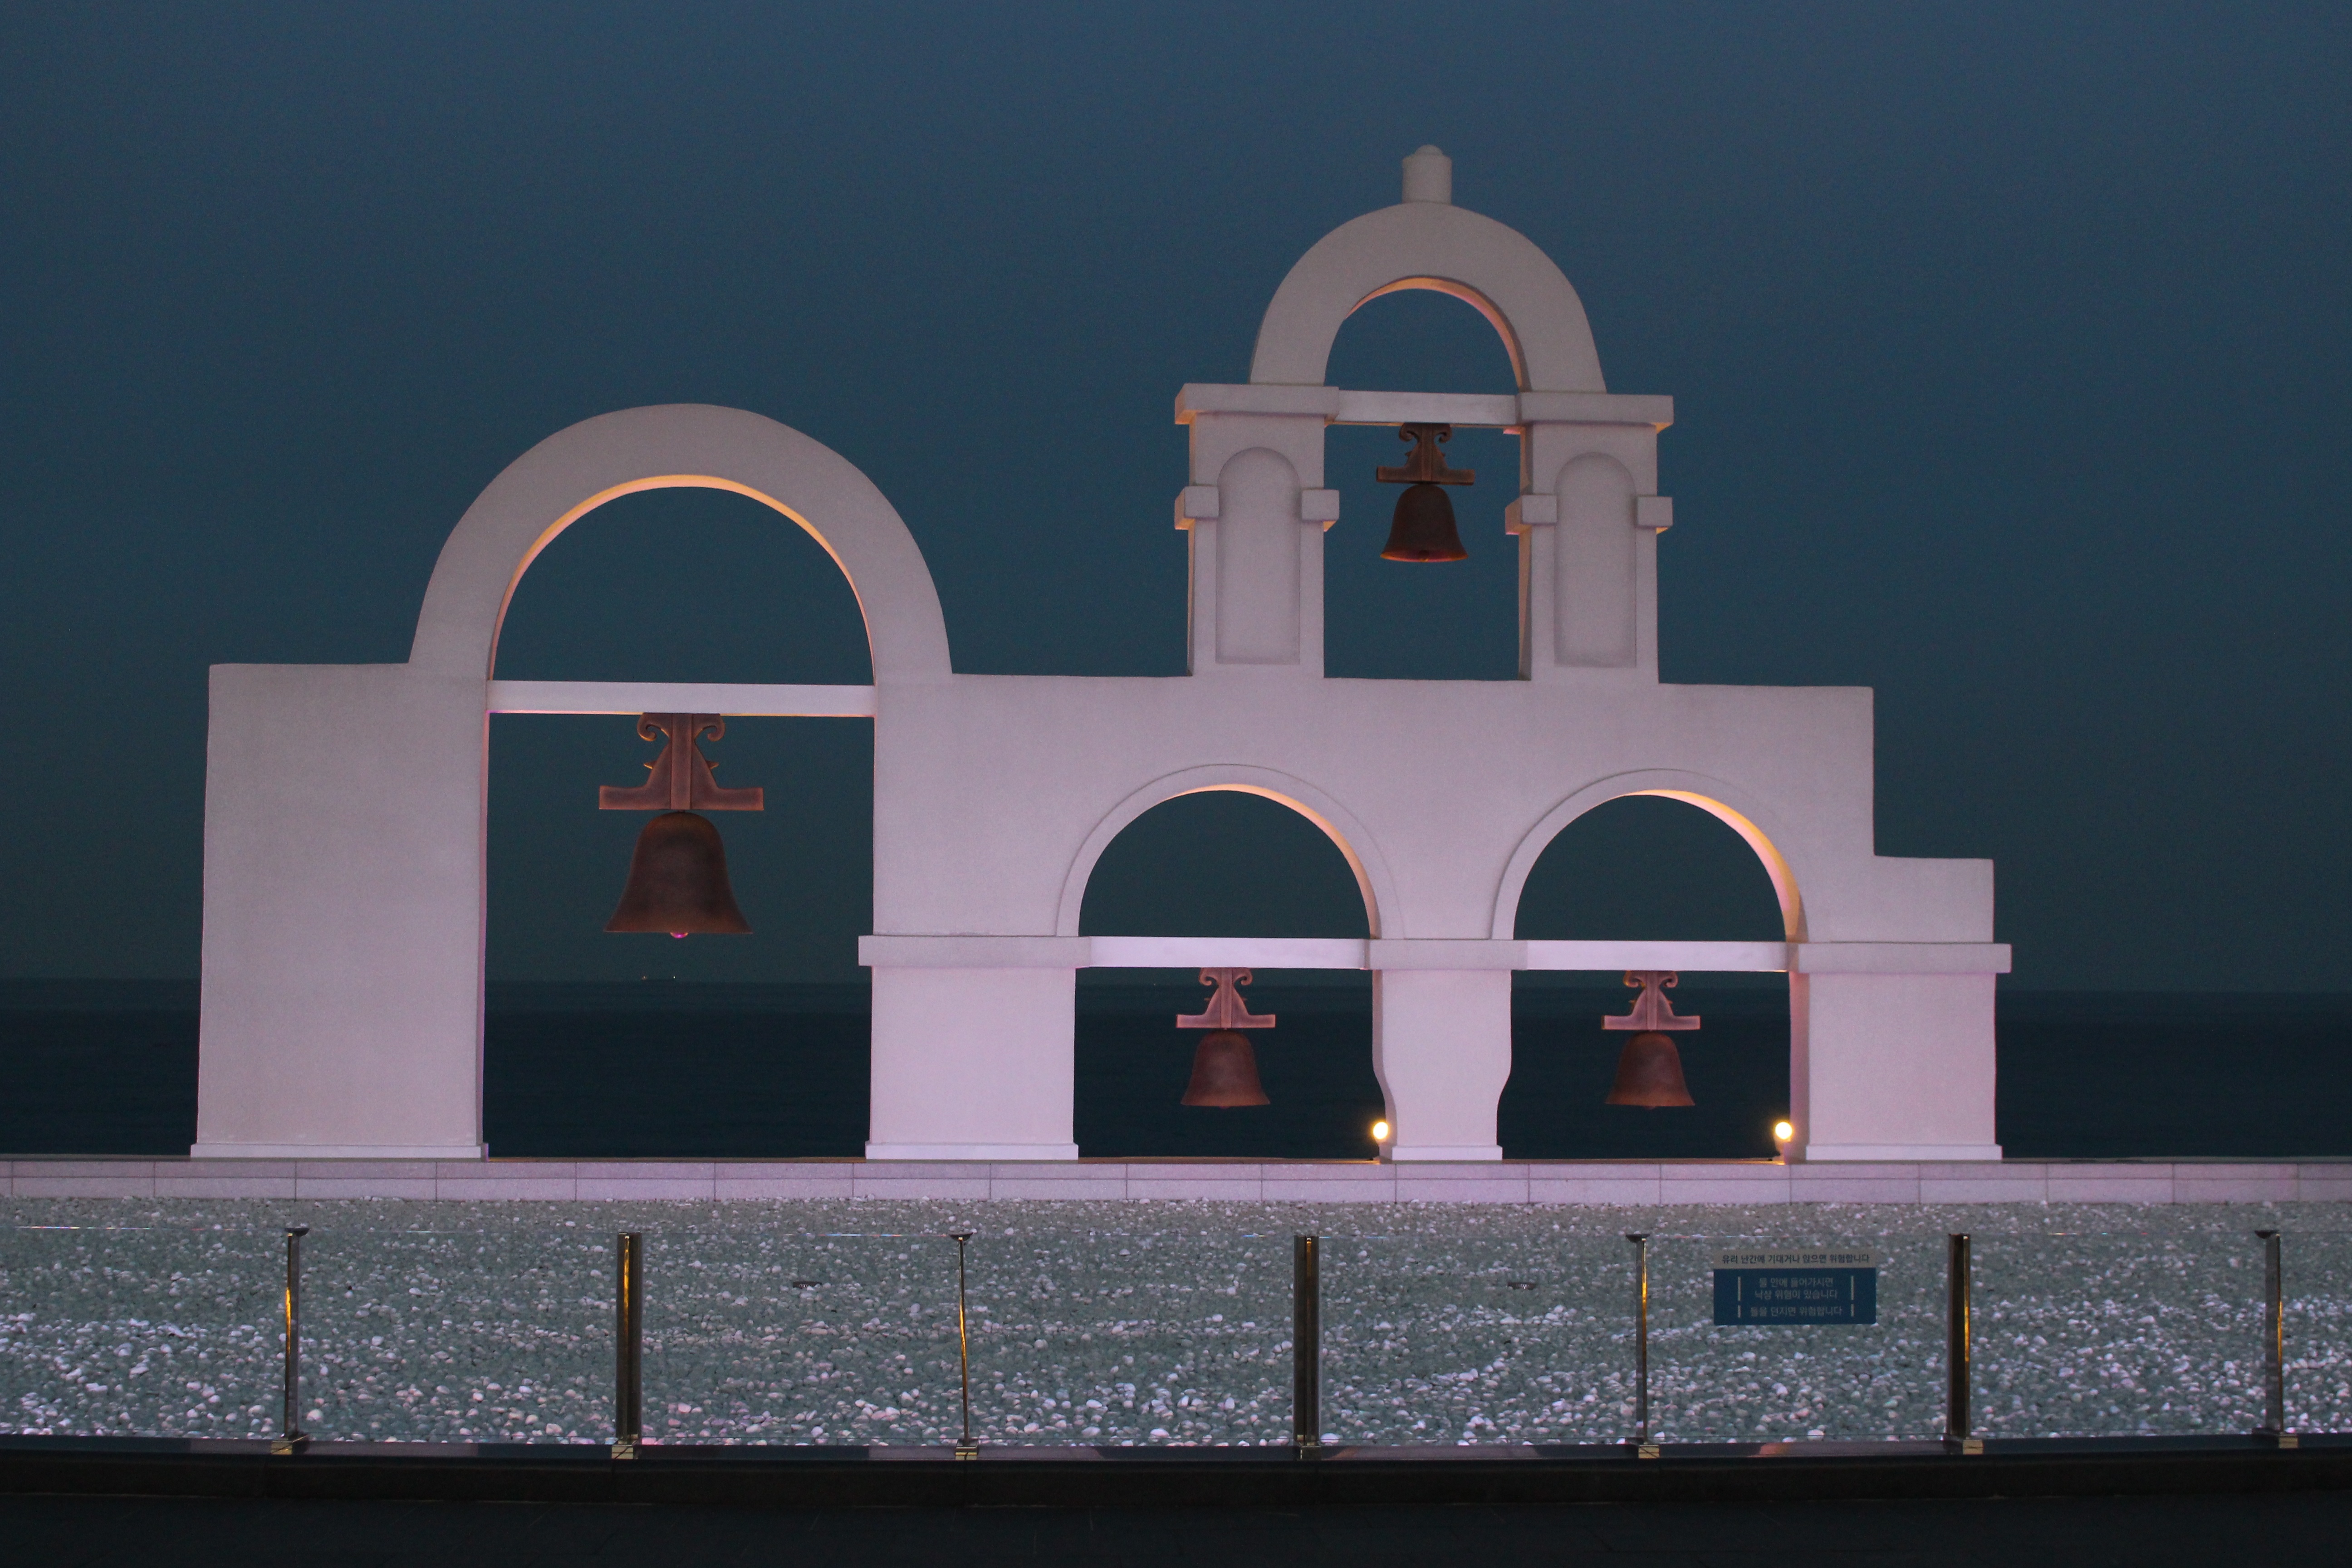
light, architecture, night, arch, landmark, chapel, place of worship, beach shoot three, santorini's square, beach night scene shooting